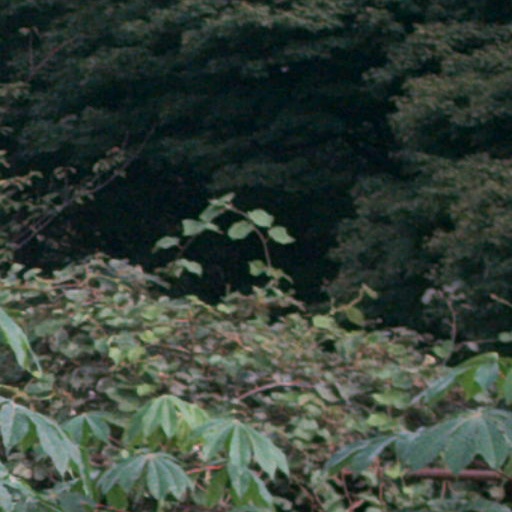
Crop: cassava